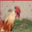
Label: bird